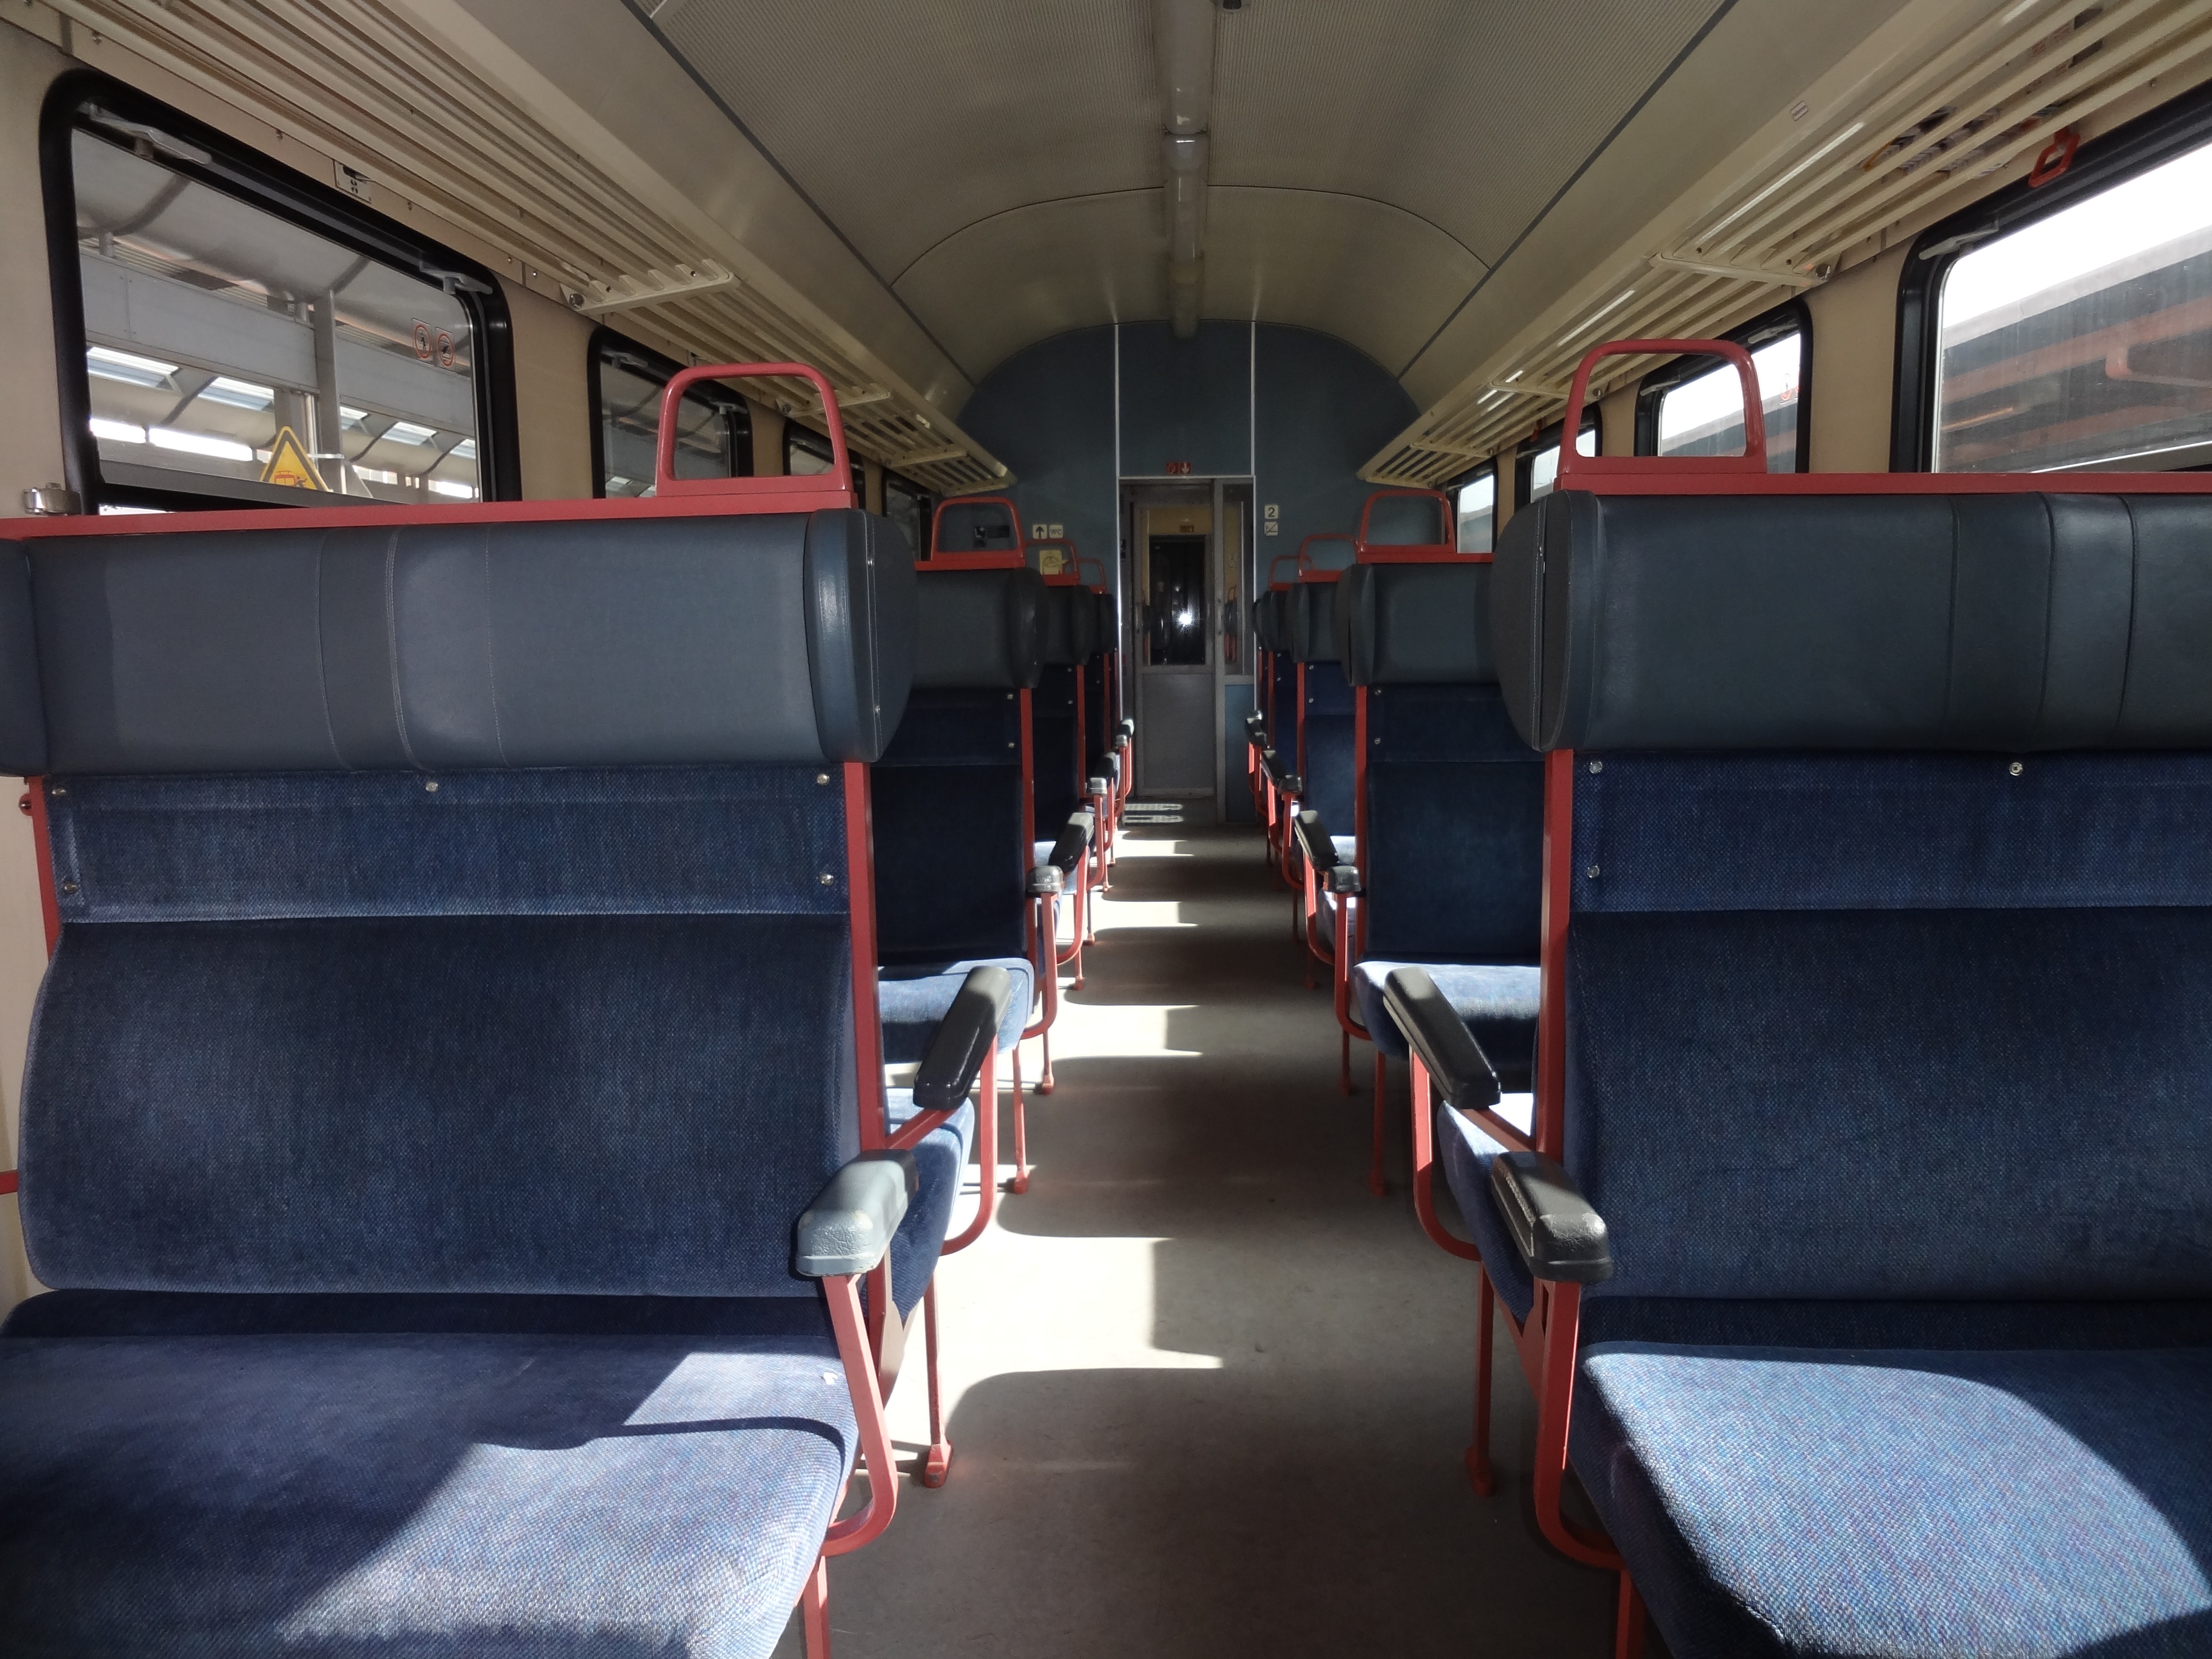
railway, wagon, train, transport, vehicle, public transport, sit, bus, seats, dare, passenger, minibus, rab, deutsche bahn, zugfahrt, interior car, land vehicle, n venture, design hanover, db regio alb bodensee